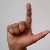
The image shows a hand gesture representing the letter 'L' in Indian Sign Language.